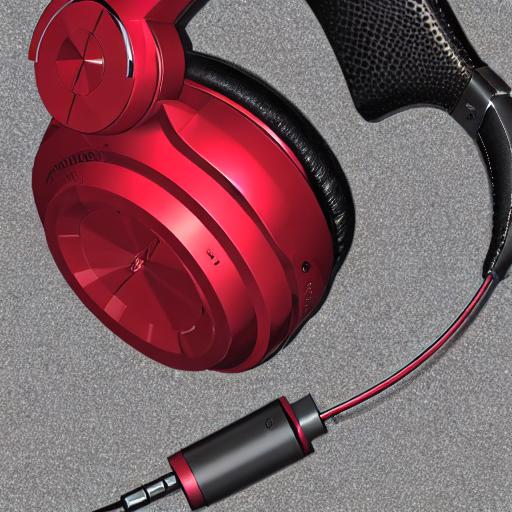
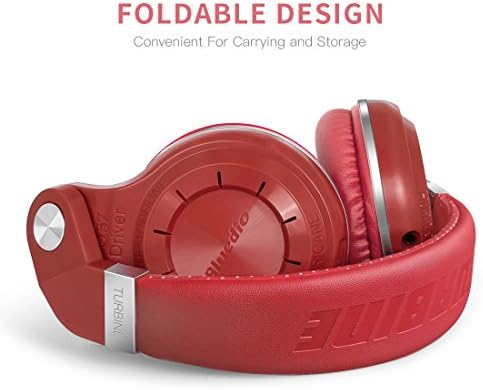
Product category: headphones
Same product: no